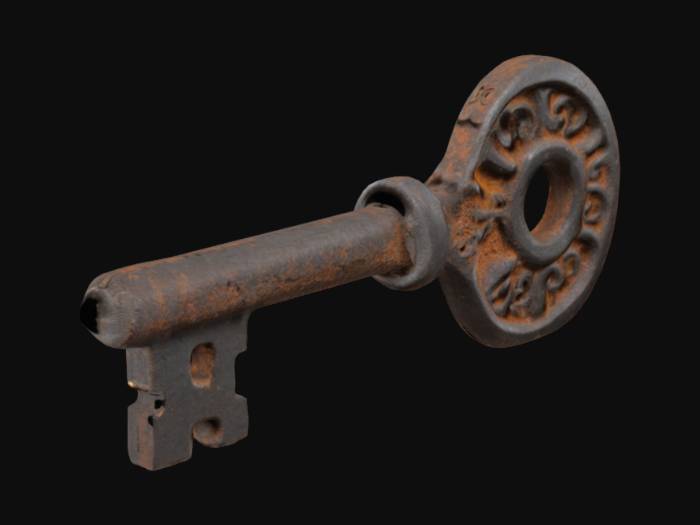
미적 점수 (1~10점): 8